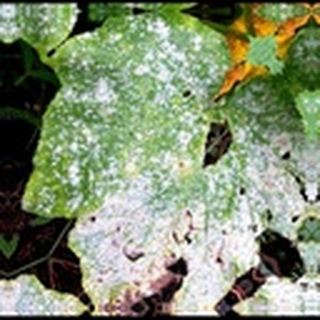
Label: cotton_powdery_mildew